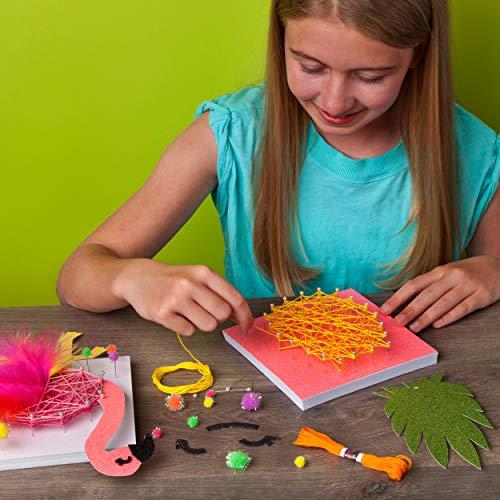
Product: Craft-tastic - String Art Craft Kit - Makes 2 String Art Canvases - Tropical Edition with Flamingo & Pineapple Patterns
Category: Toys & Games | Arts & Crafts | Craft Kits
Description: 2 ON-TREND PATTERNS ON FOAM CANVASES: This tropical take on the best-selling Craft-tastic String Art Kit features a bright flamingo and a cheery pineapple.
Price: $19.98
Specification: ProductDimensions:10x2x10inches|ItemWeight:8.5ounces|ShippingWeight:8.5ounces(Viewshippingratesandpolicies)|ASIN:B07ZQXS74T|Itemmodelnumber:CT2006|Manufacturerrecommendedage:10-16years